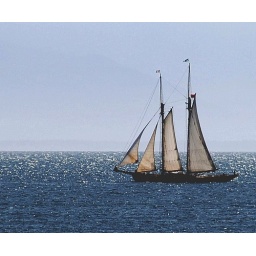
(The cloud has covered the mountains previously shown in the photo before this one.)